Port au Port Peninsula

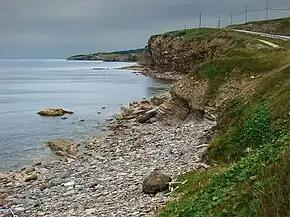
Along Route 460

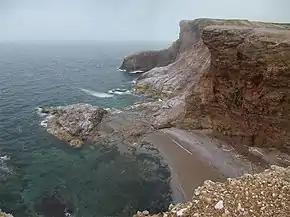
Park-Boutte du Cap

The peninsula extends into the Gulf of St. Lawrence and is joined to Newfoundland by a narrow isthmus connecting at the town of Port au Port. It is bounded on the south by Bay St. George, on the western side by the Gulf of St. Lawrence, and on the northwestern side by Port au Port Bay.